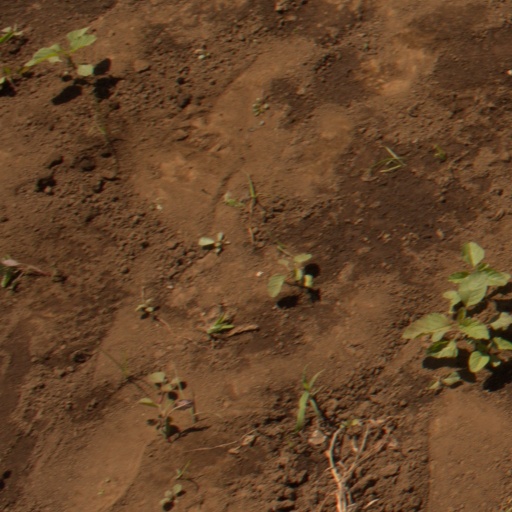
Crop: soybean